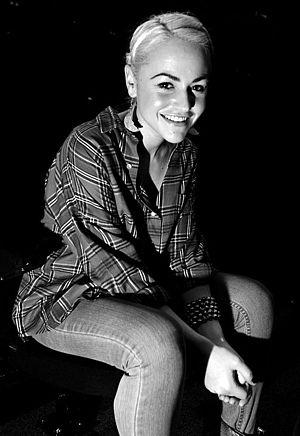
Jaime Winstone, née le 6 mai 1985 à Camden Town à Londres, est une actrice anglaise de télévision et de cinéma.